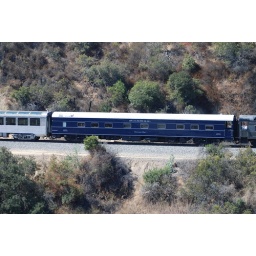
AT&amp;amp;SF # 3751 pulling private car Special goes up the hill near MP 251 in the Fall 2008